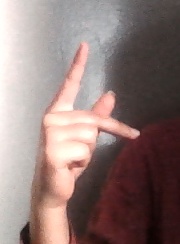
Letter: dha